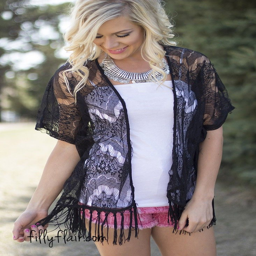
dreaming of lace you need this kimono !